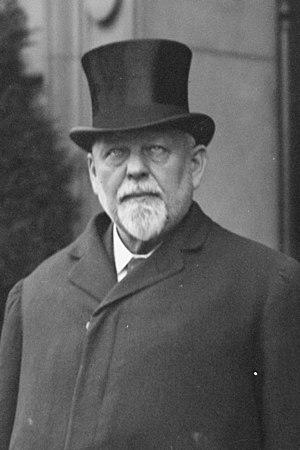
Les représentants du Wyoming sont les membres de la Chambre des représentants des États-Unis élus dans le district at-large du Wyoming. Avant son adhésion à l'Union en 1890, le territoire du Wyoming envoyait un délégué à la Chambre des représentants.